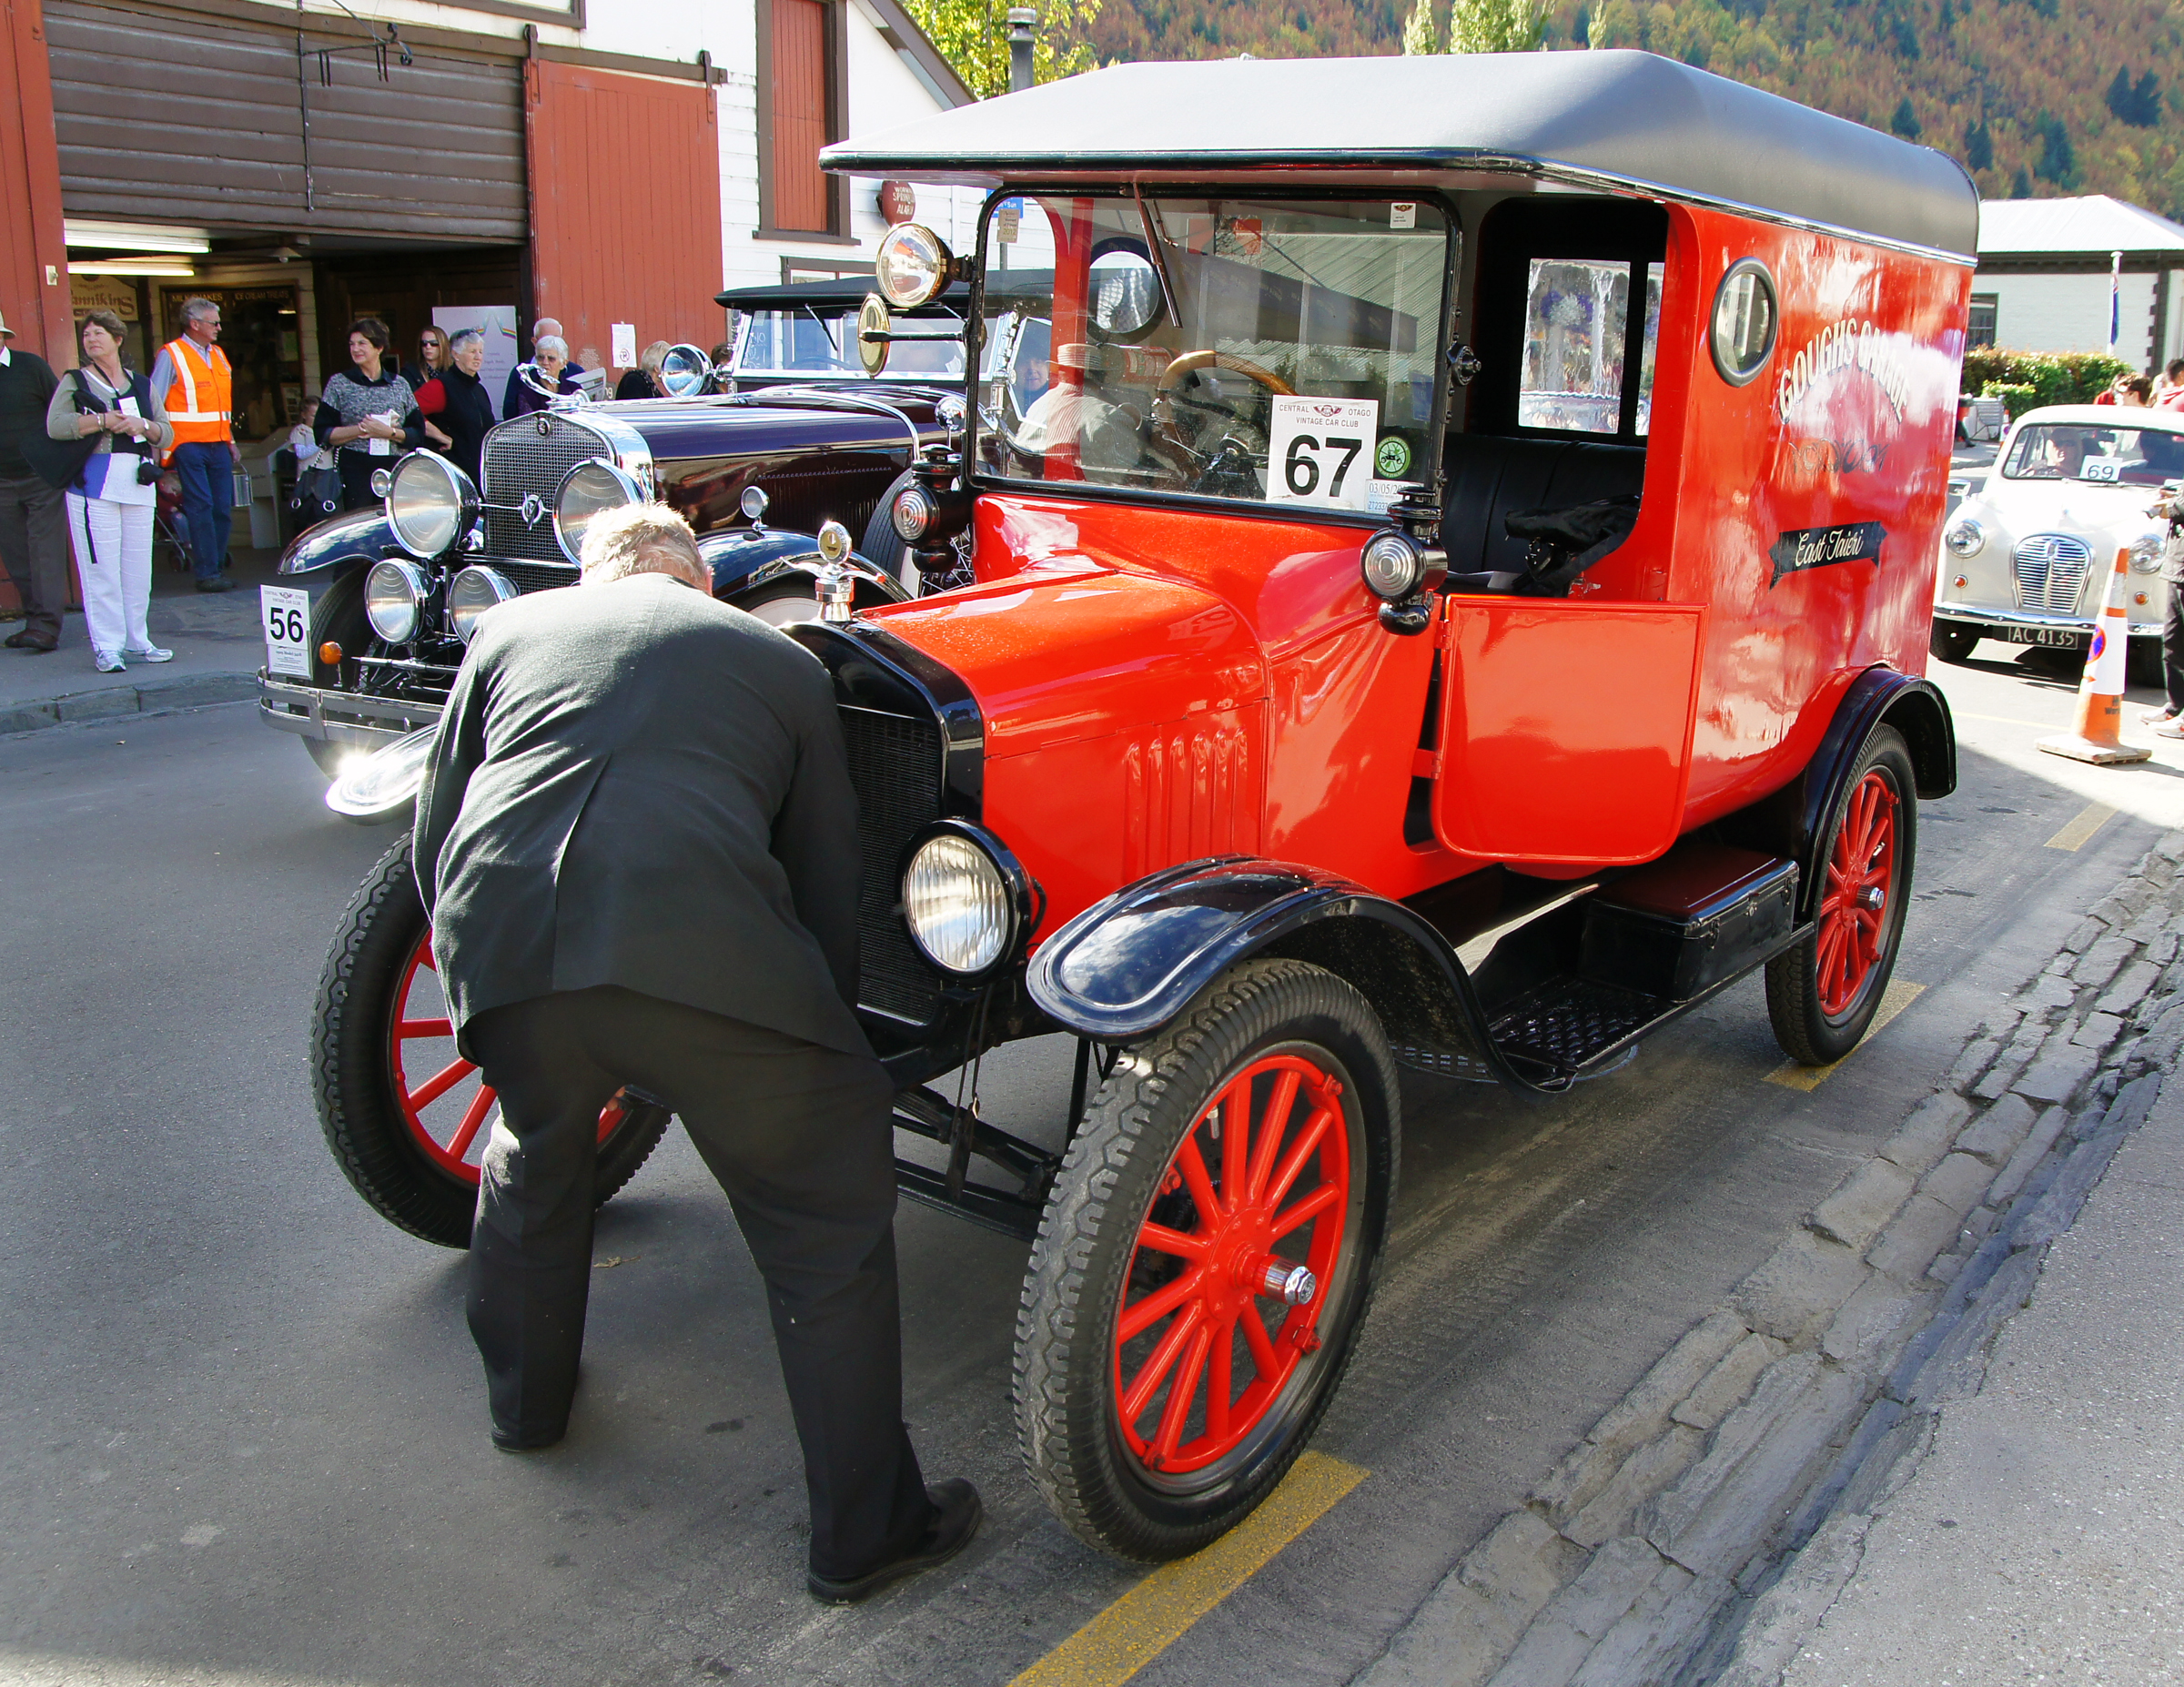
car, tractor, wheel, vehicle, motor vehicle, vintage car, ford, cars, classic, carshow, classiccars, vintagecars, autoshows, carparade, vintangecarclubs, redford, carsrestored, arrowtownold, handcranking, antique car, hot rod, auto show, land vehicle, automobile make